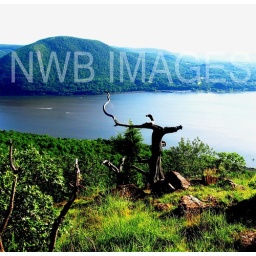
unique tree stump along the Hudson in the Hudson Highlands. across is storm king mountain